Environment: real
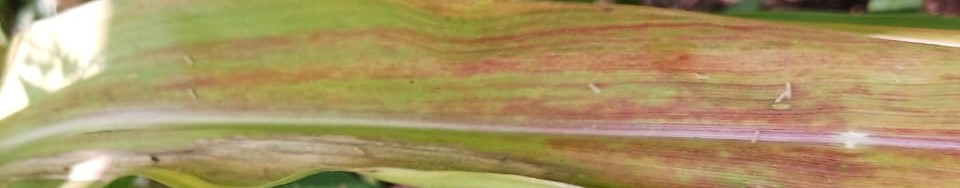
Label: phosphorus_deficiency